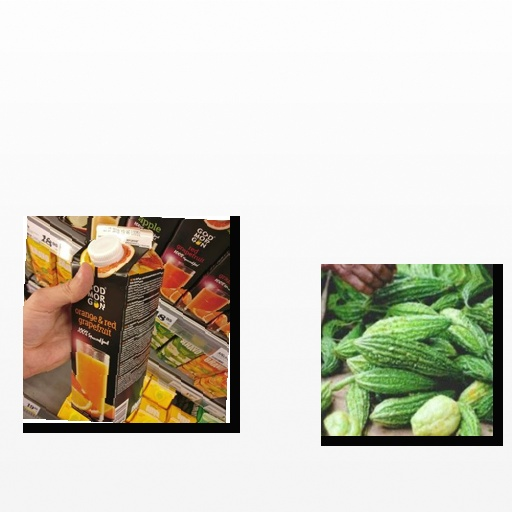
Food items: bitter_gourd, orange_red_grapefruit_juice